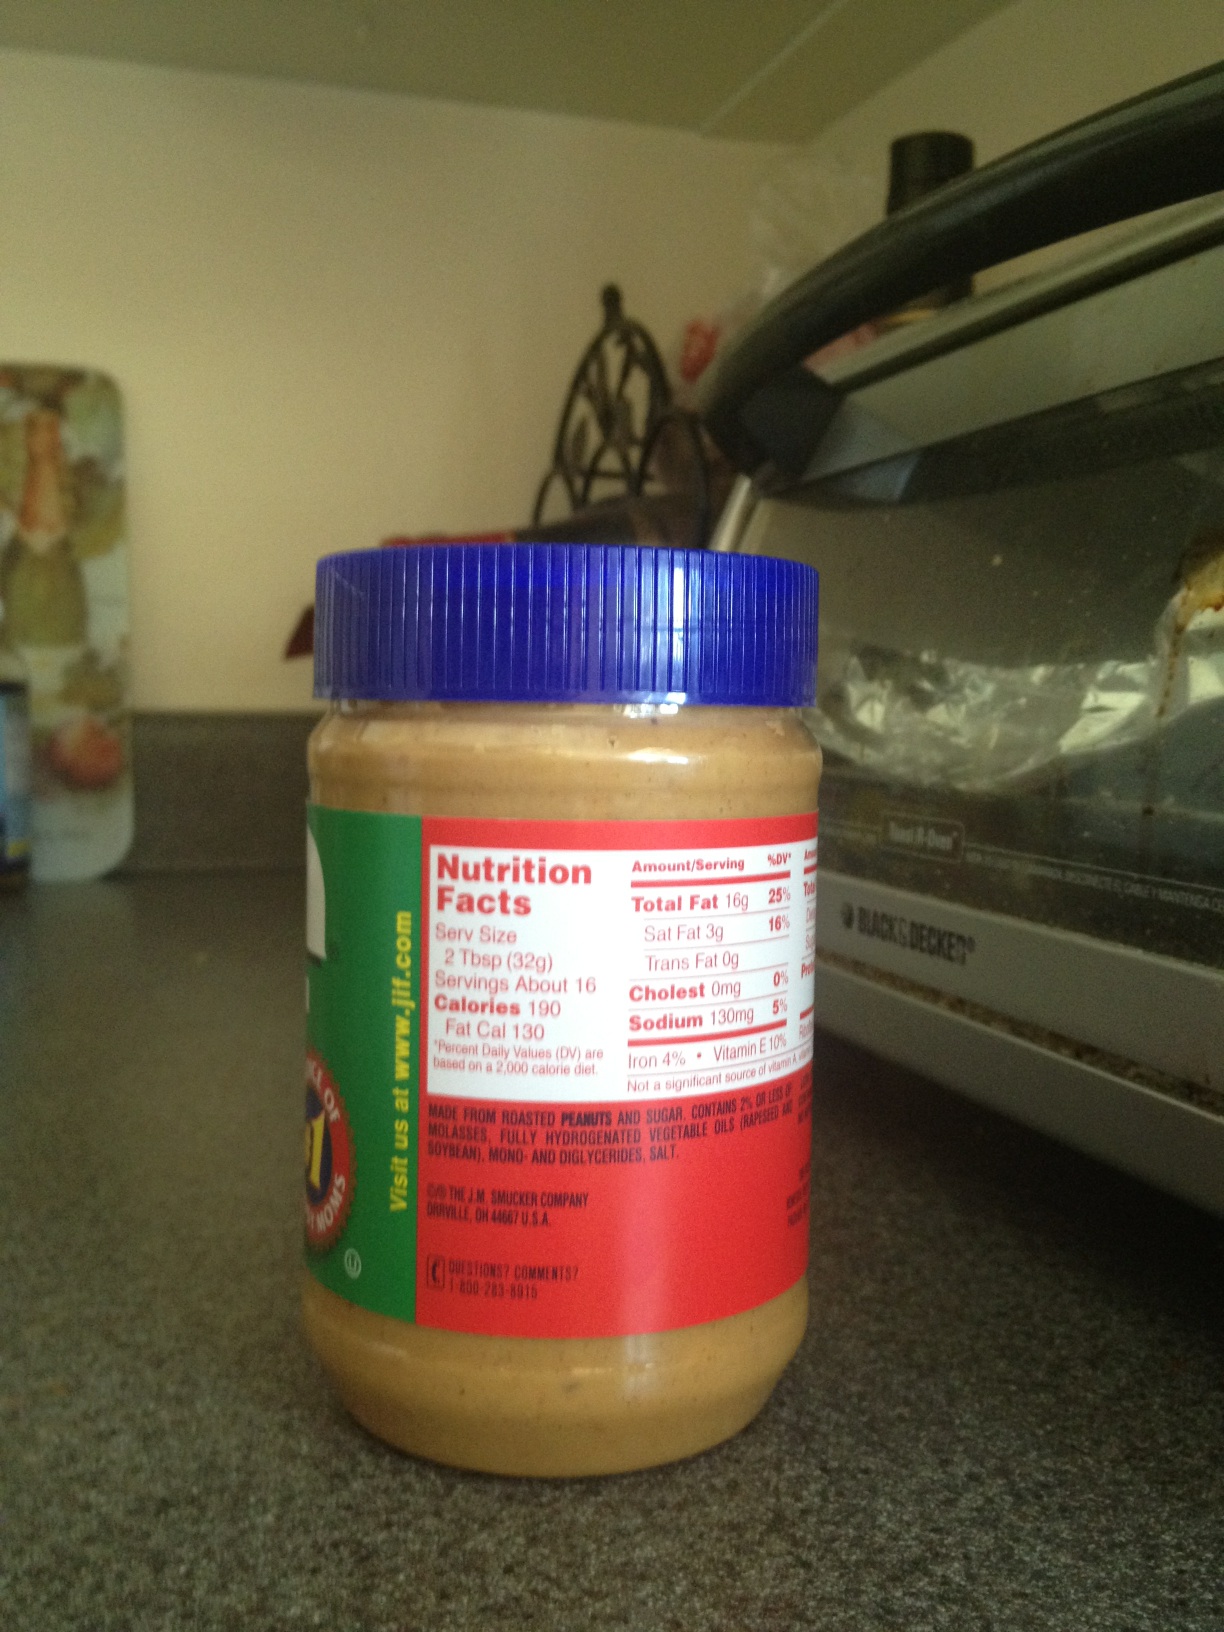Question: What is in this jar?
Answer: peanut butter